Answer in natural language. Is gray square side table further away or in front of Window? Choose between the following options: in front or further away
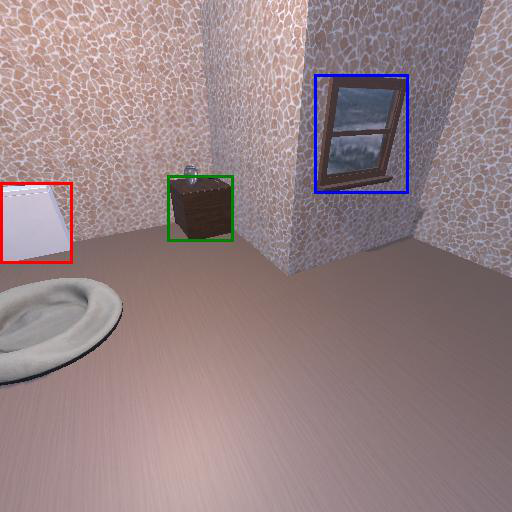
<answer>further away</answer>